Raglan Barracks, Newport

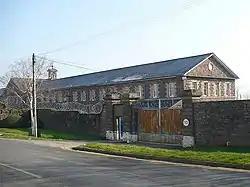
Raglan Barracks

Raglan Barracks is a military installation at Barrack Hill in Allt-yr-yn in Newport, Wales.